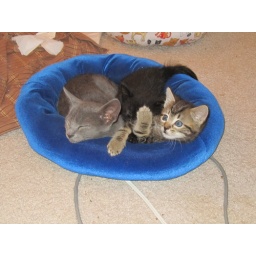
Little Otter, tiny Kiki, and jet black Jett lounge around in the blue velvet bed by ugotogal